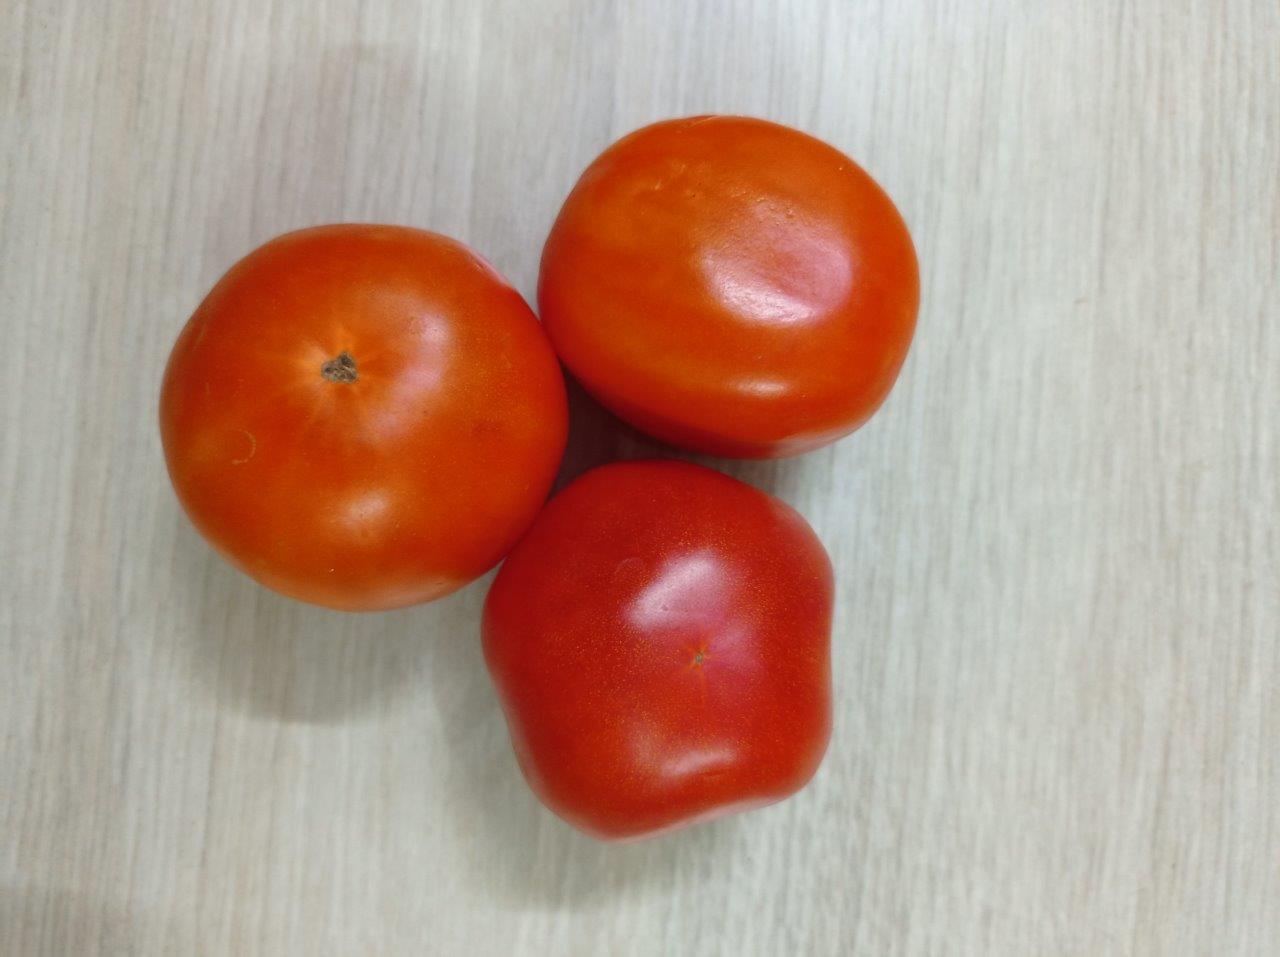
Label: Fresh